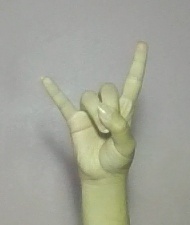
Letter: la